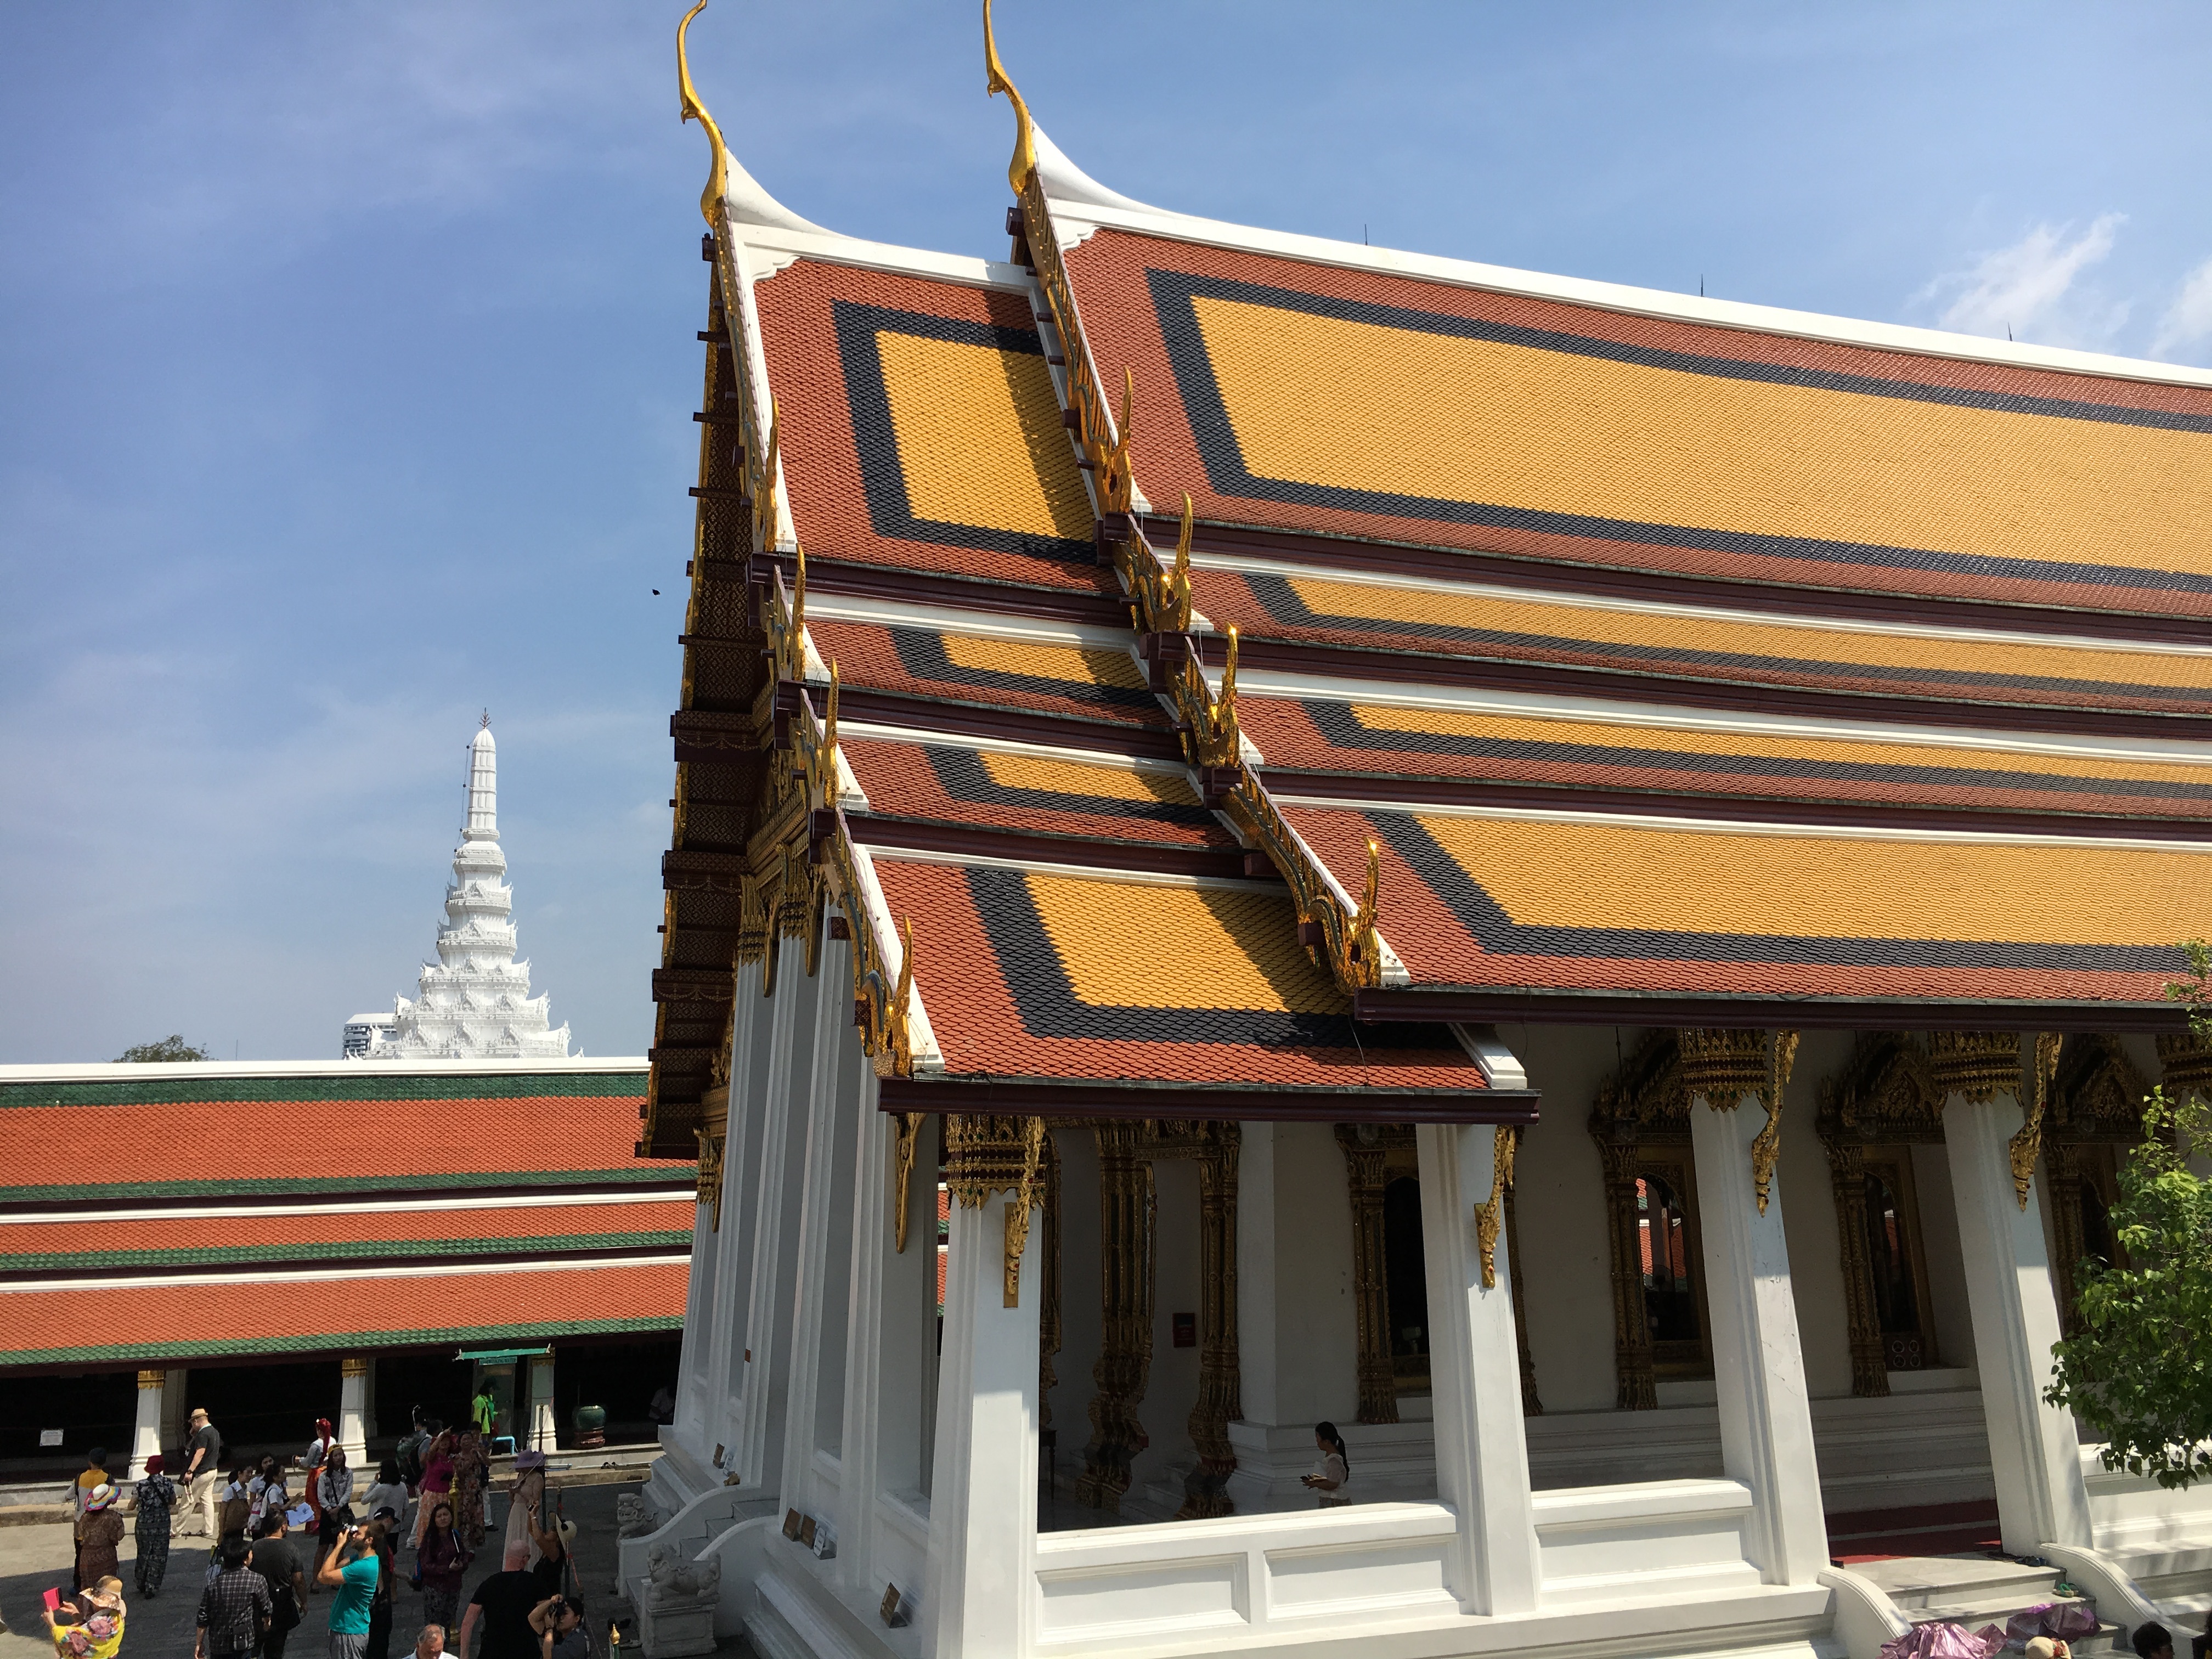
roof, travel, asia, facade, place of worship, thailand, places of interest, temple, shrine, bangkok, wat, shinto shrine, outdoor structure